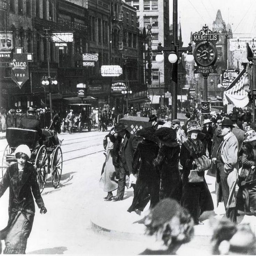
what year was this photo apparently shot north taken ? on a busy , cool day , a buggy shared the street with an automobile , and diamond had not been demolished , so it was .